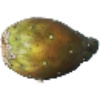
Label: Cactus fruit 1